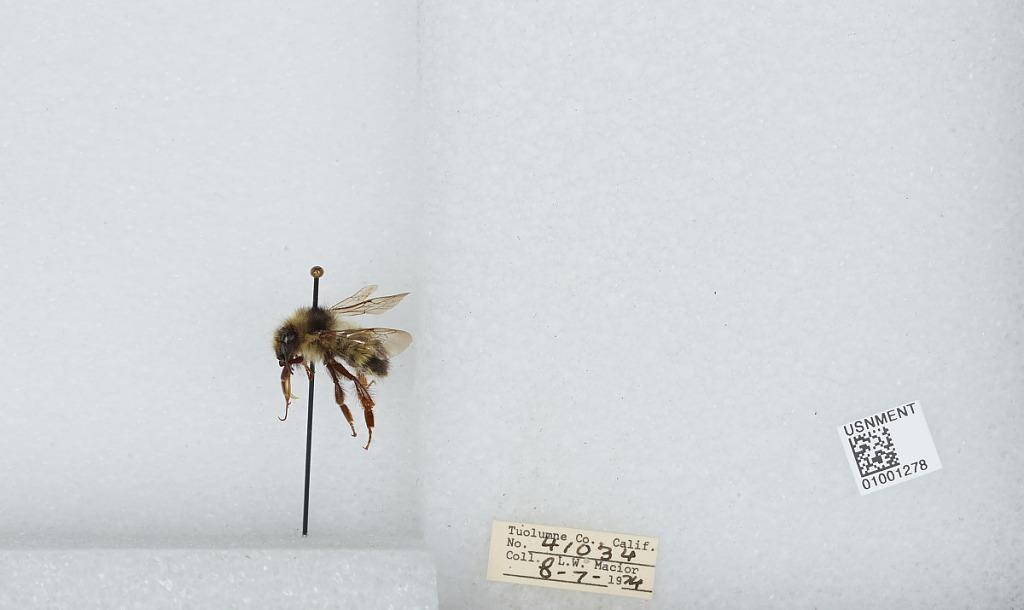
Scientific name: Bombus (Pyrobombus) flavifrons Cresson
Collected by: L. Macior
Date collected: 1974-8-7
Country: United States
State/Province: California
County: Tuolumne
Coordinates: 38.02, -119.94